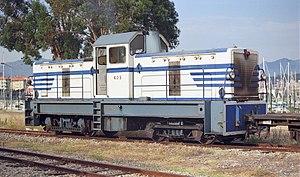
La BB-405 des chemins de fer de la Corse en gare d'Ajaccio le 3 août 2000.
La Compagnie de chemins de fer départementaux est une entreprise française historiquement spécialisée dans la construction de matériel ferroviaire. Elle a jadis travaillé à la construction et à l'exploitation de réseaux de lignes ferroviaires. Elle est cotée en bourse. Depuis les années 2000, elle est certifiée ISO 9001 et est une holding qui gère des activités industrielles en lien avec le ferroviaire ainsi qu'un patrimoine immobilier. Le capital est essentiellement familial.
Le chemin de fer du Vivarais est un chemin de fer touristique à voie métrique se trouvant en Ardèche. Aujourd'hui, il relie Saint-Jean-de-Muzols à Lamastre en 33 km. Il possède la particularité d'être exploité en traction à vapeur avec les célèbres locomotives Mallet. A l'origine de l'autorail Billard qui circulait sur le CFD était initialement appelé « Le Mastrou », la rame avec une locomotive à vapeur qui circule pour le tourisme du CFV est aussi « Le Mastrou ».